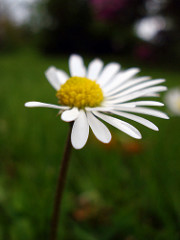
Flower: daisy